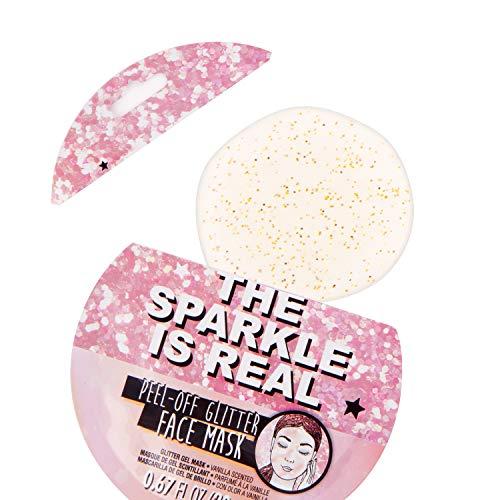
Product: Style. Lab by Fashion Angels Glitter Sparkle Shine Gift Set, Multicolor
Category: Toys & Games | Arts & Crafts | Craft Kits
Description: Dream, sparkle, and shine beauty gift set with two peel off glitter face masks and a pouch.
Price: $8.99
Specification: ProductDimensions:8.5x9x1.8inches|ItemWeight:5.6ounces|ShippingWeight:5.6ounces(Viewshippingratesandpolicies)|ASIN:B07HCWFCFG|Itemmodelnumber:77333|Manufacturerrecommendedage:8yearsandup